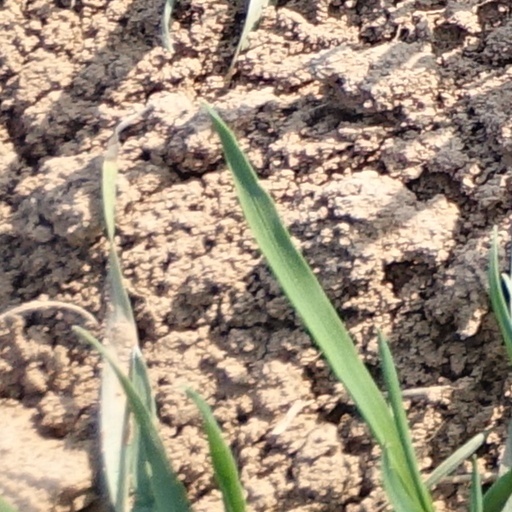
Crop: wheat